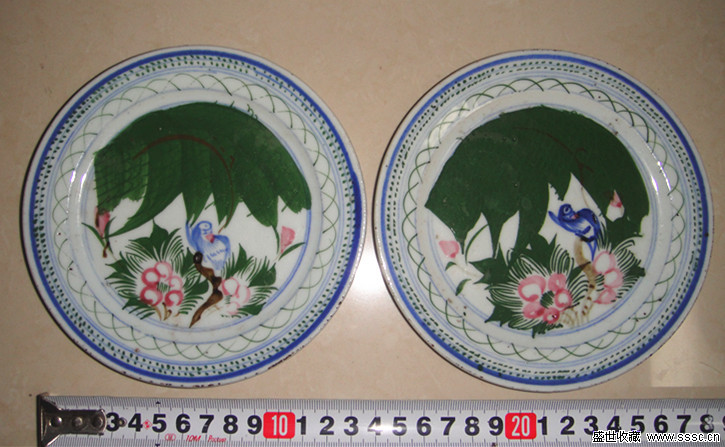
Label: trash